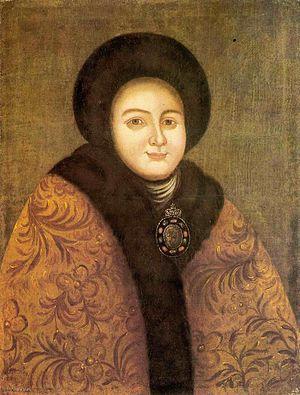
Cet article dresse la liste des épouses des grands princes, tsars et empereurs de Russie, elles-mêmes titrées grandes-princesses, tsarines et impératrices de Russie. Les épouses des grands princes de Kiev et de Vladimir ne sont pas listées ici en raison de la rareté des sources.